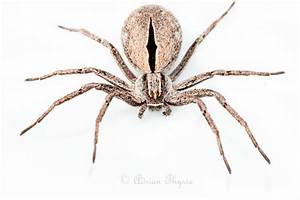
Label: ragno